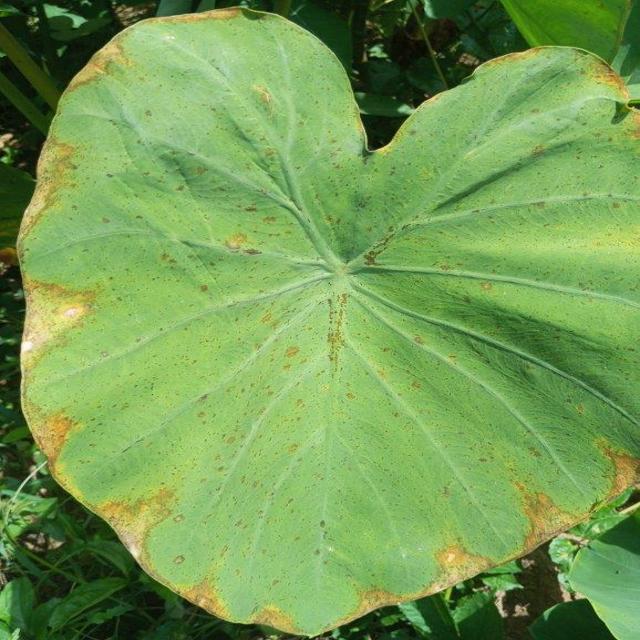
Label: Mid_Blight